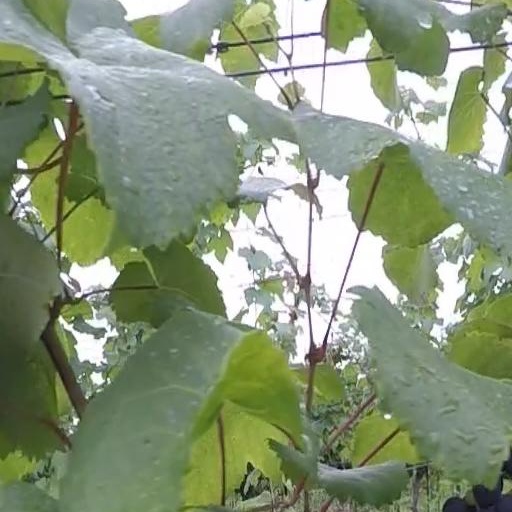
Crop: grape